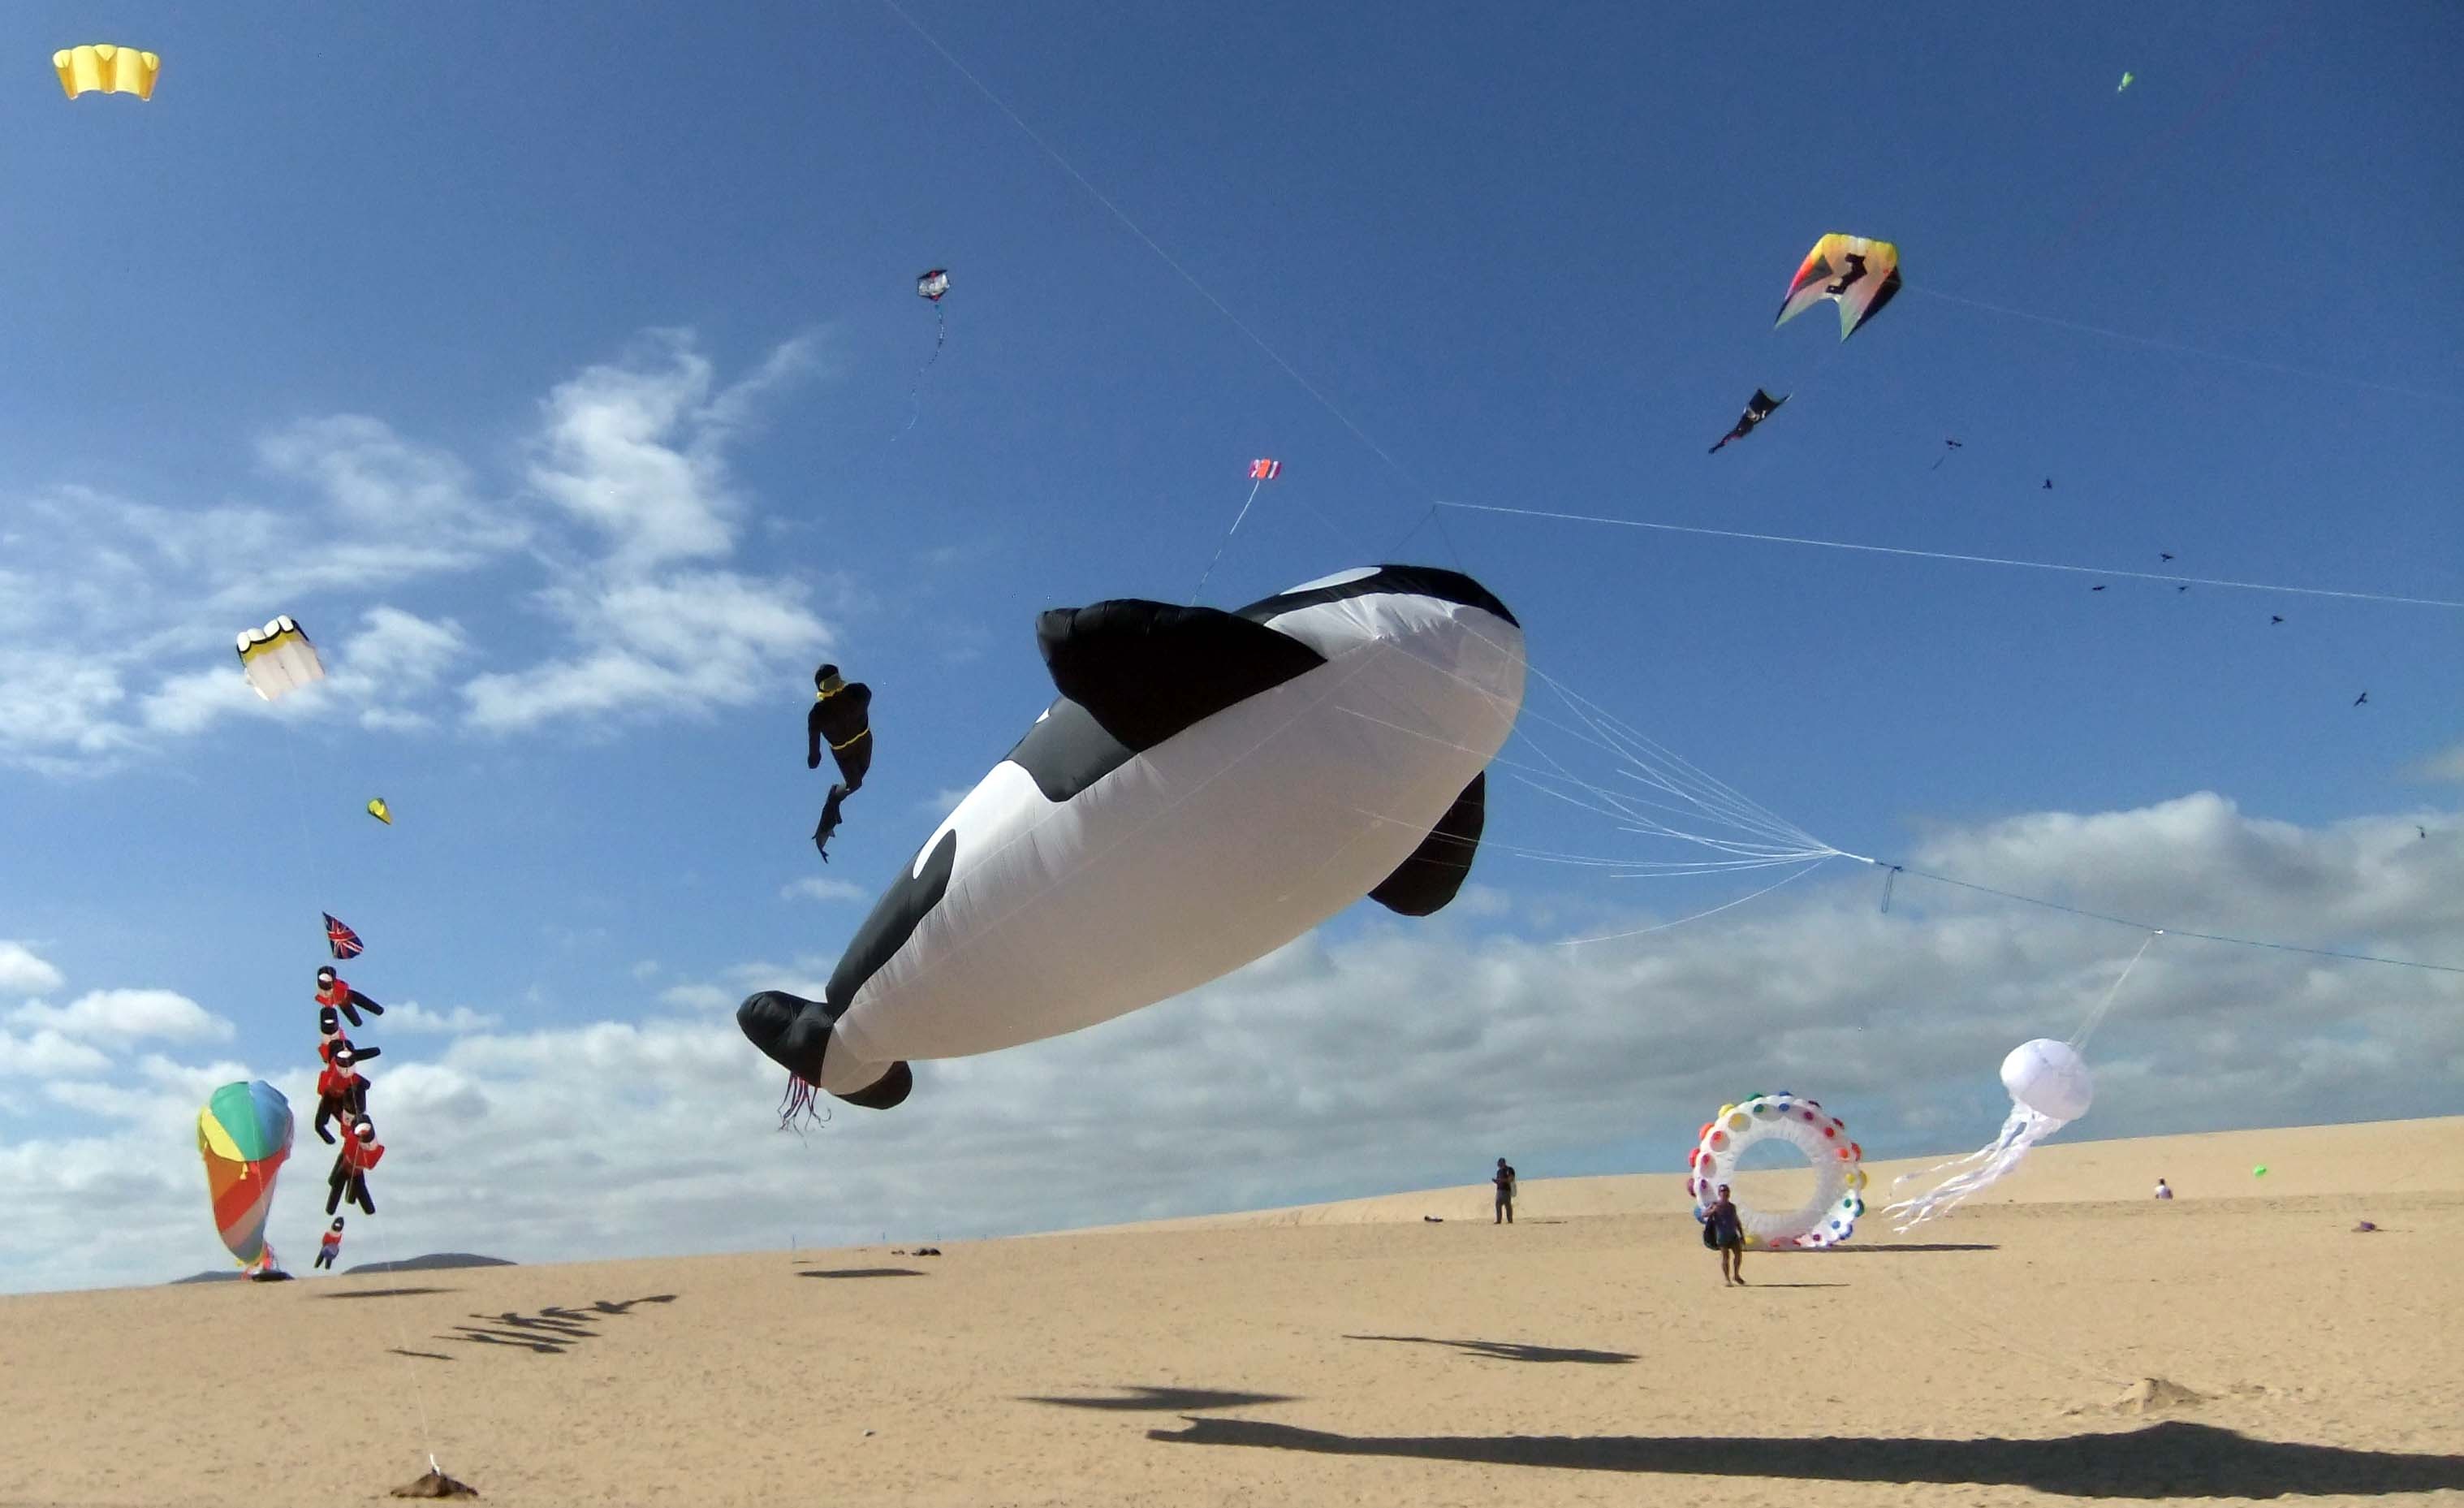
wind, extreme sport, toy, sports, kitesurfing, fuerteventura, dragon festival, corralejo, atmosphere of earth, windsports, kite sports, sport kite